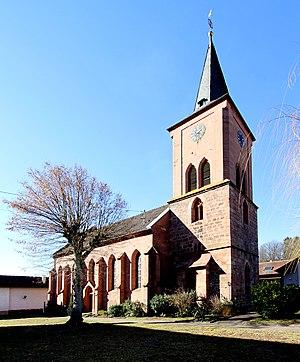
Église protestante à Vorderweidenthal.